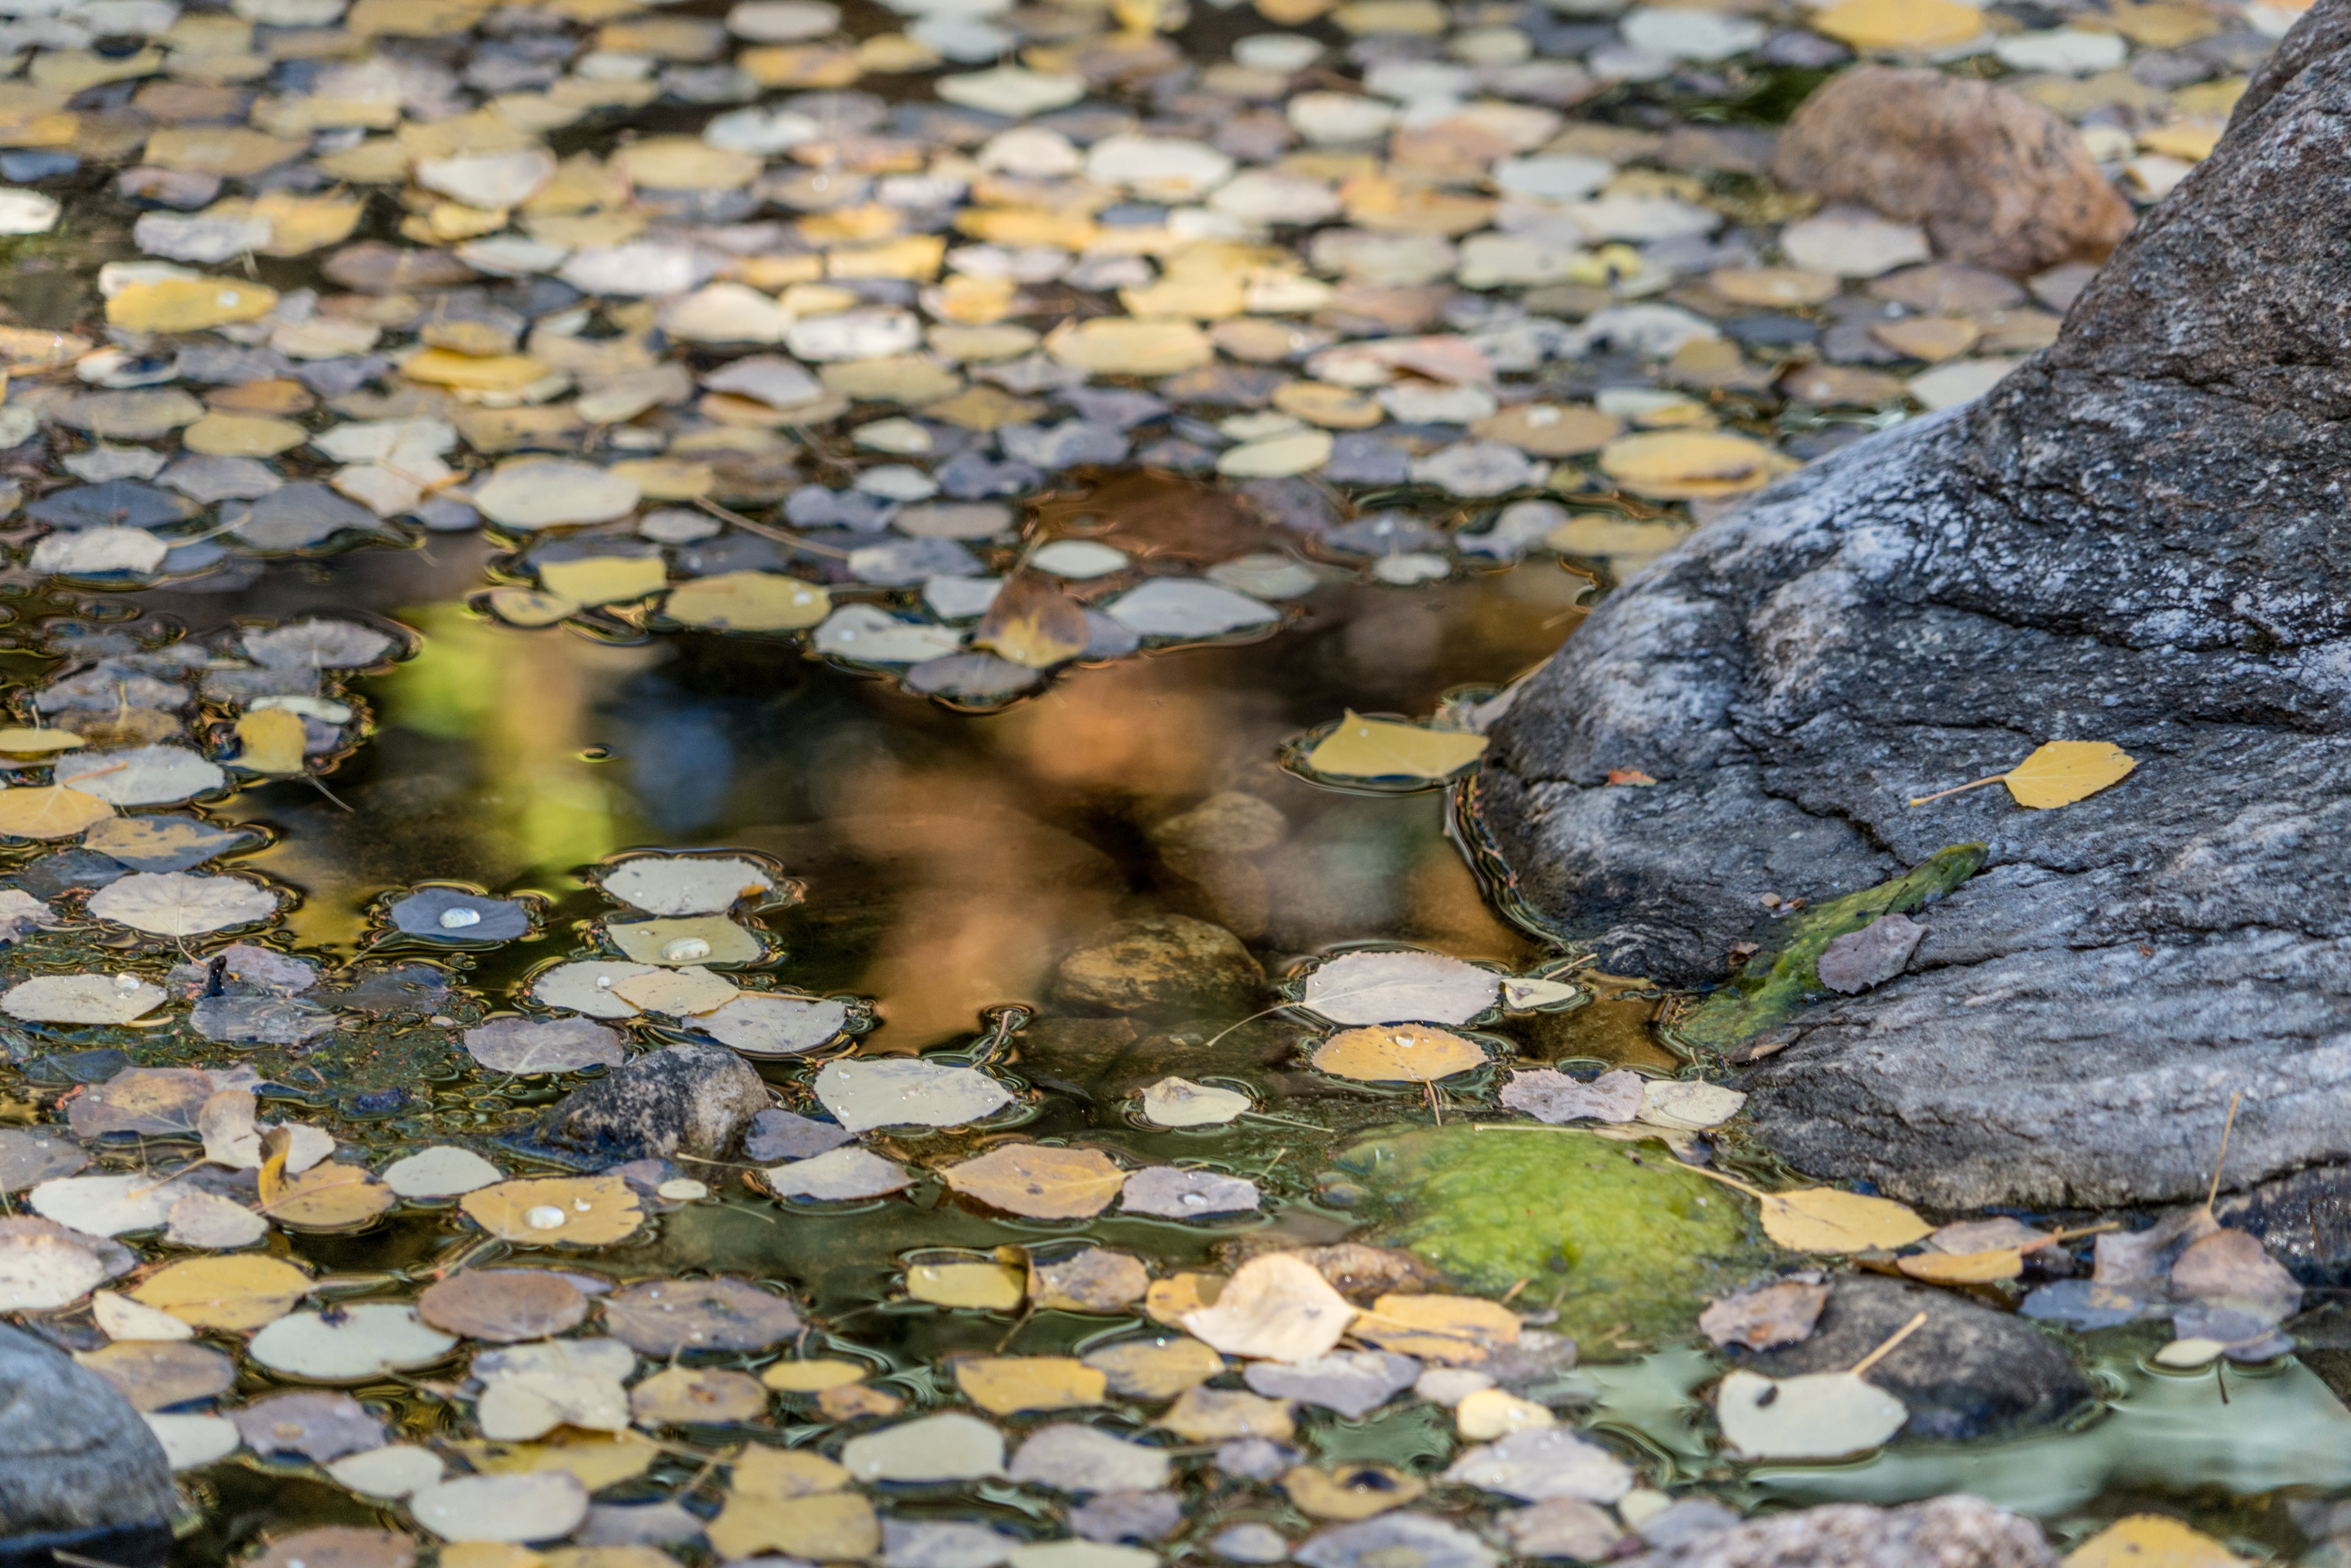
water, nature, grass, outdoor, rock, leaf, fall, cobblestone, pond, wildlife, stream, reflection, autumn, park, soil, stone wall, material, close up, leaves, background, geology, flooring, road surface